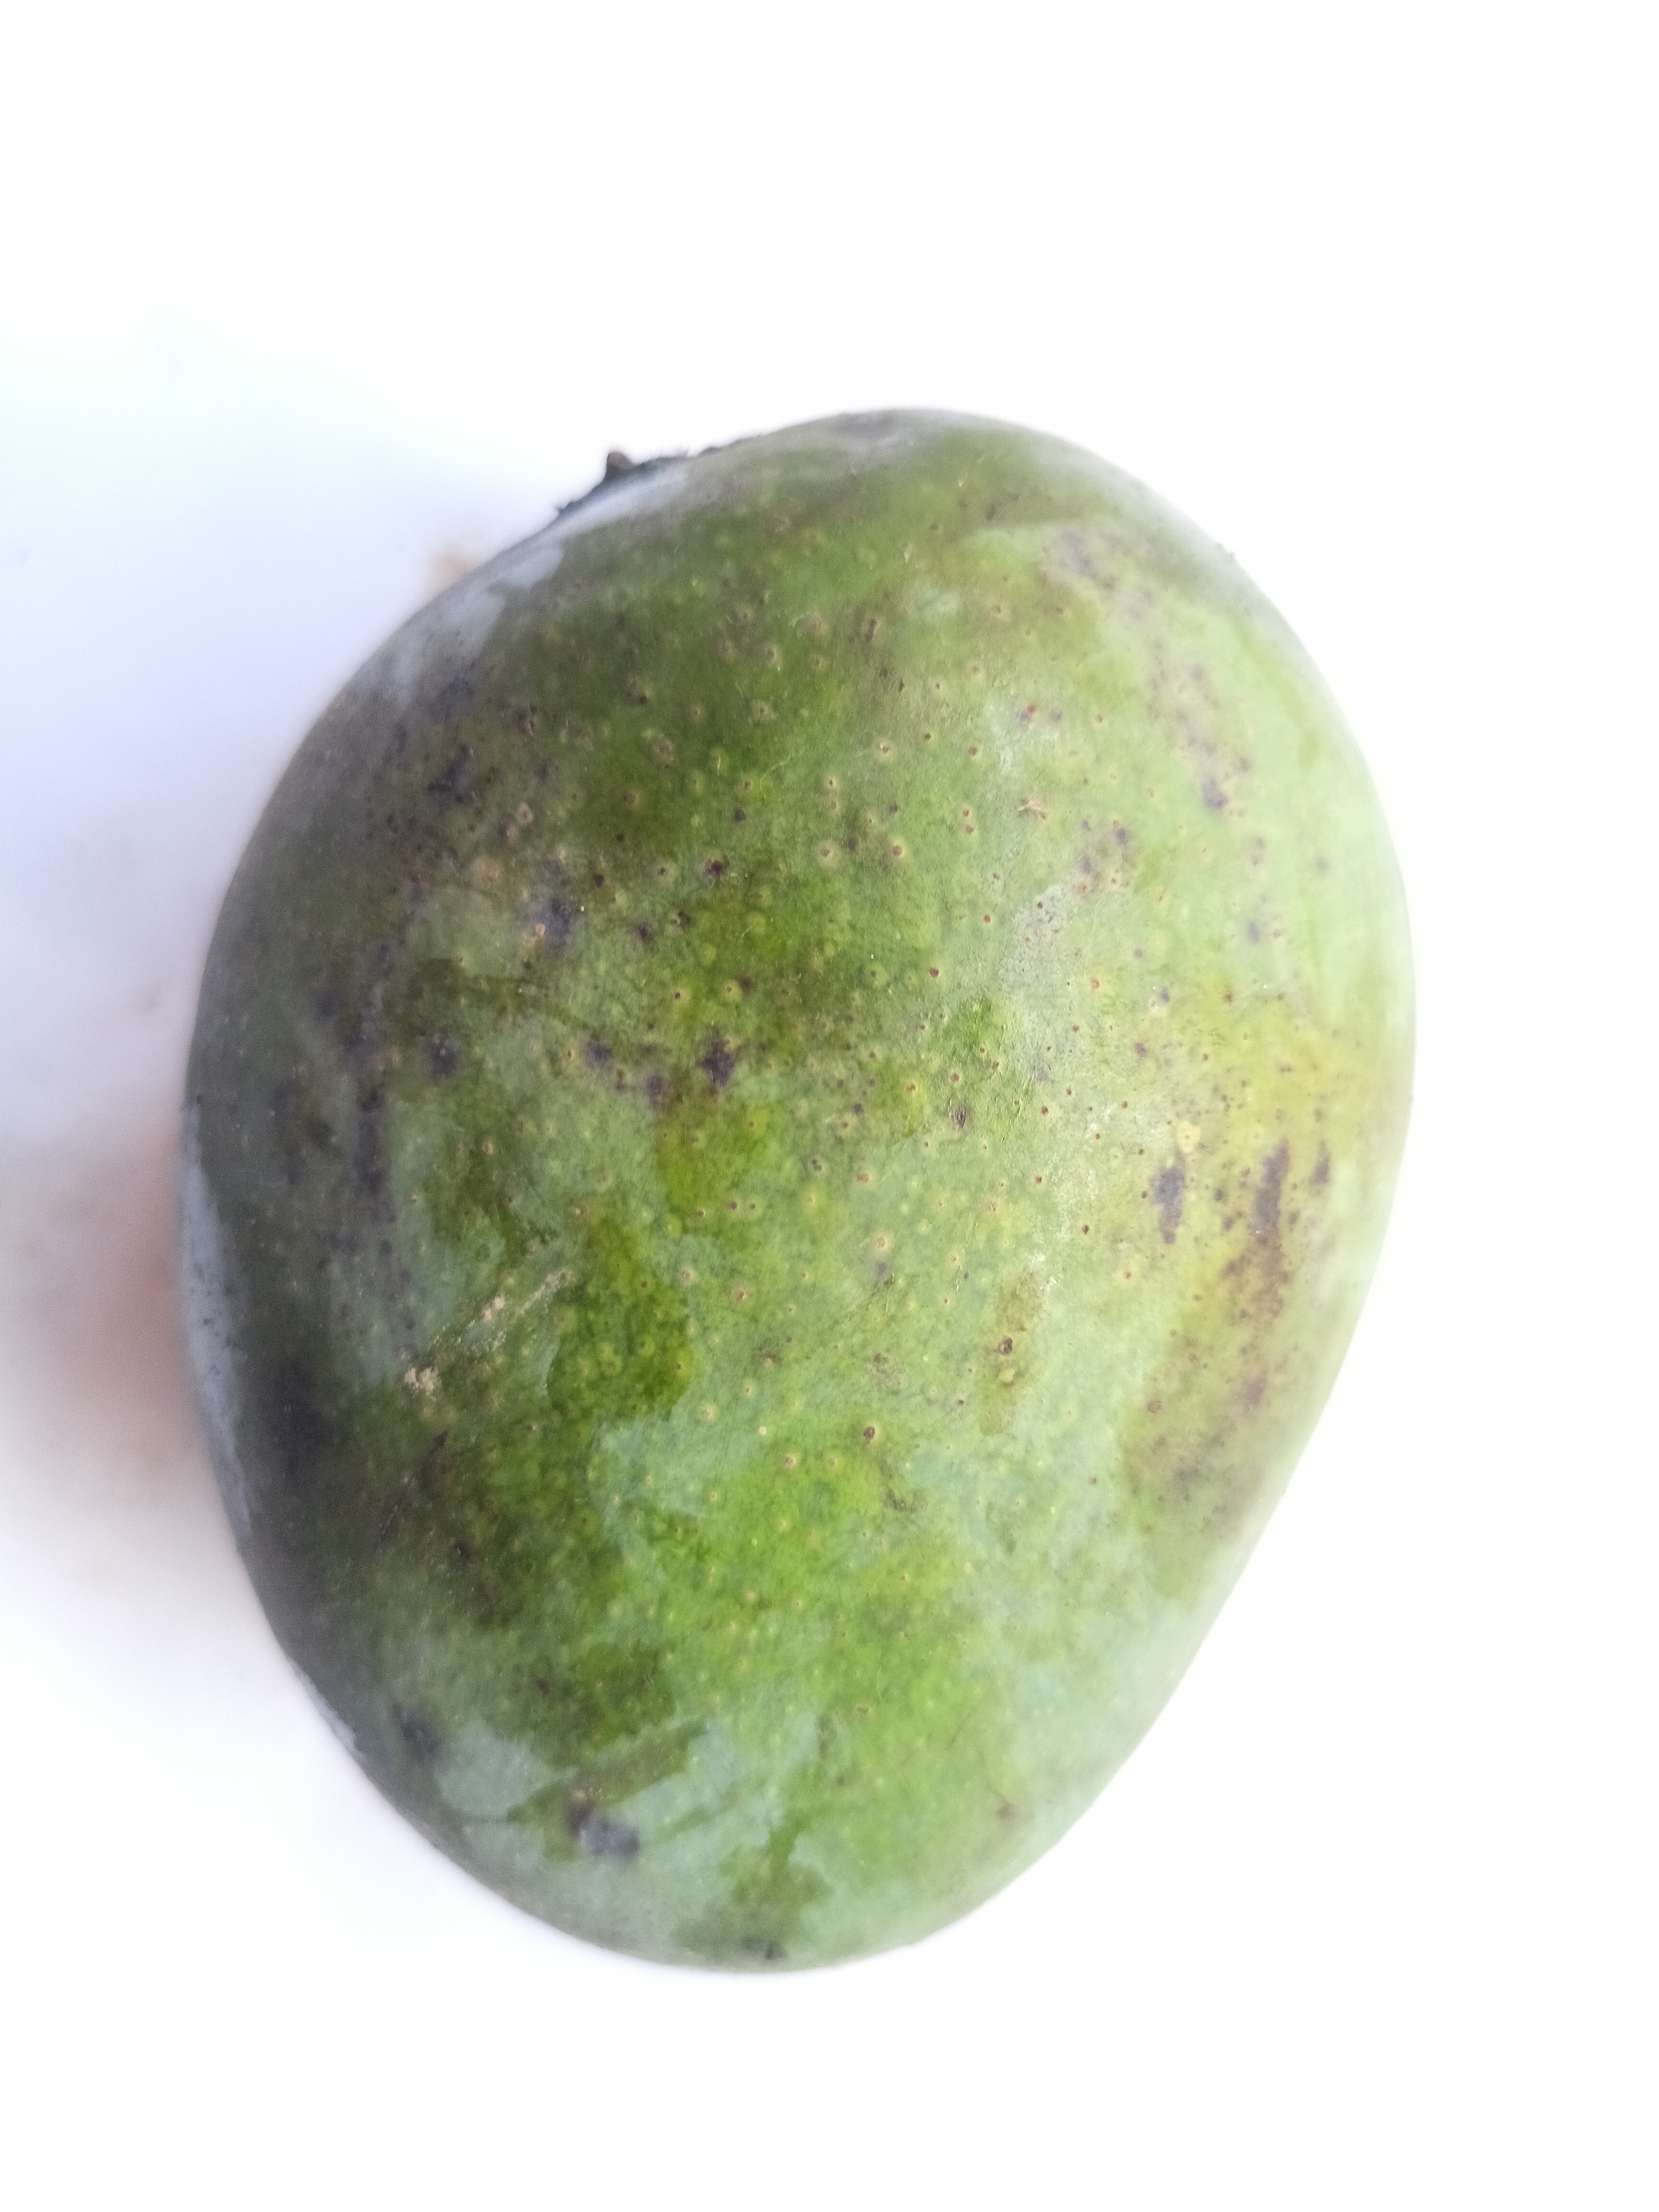
Mango variety: Khrishapat